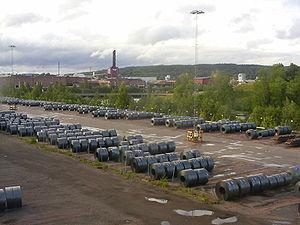
La Domnarvets Jernverk est une usine sidérurgique suédoise située à Borlänge.